Computer fan control

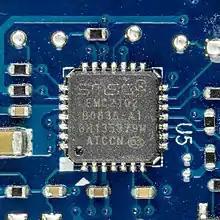
SMSC EMC2102 rotational-speed-based fan controller with hardware thermal shutdown

Common voltage regulator ICs like the popular LM78xx series are sometimes used to provide variable or constant voltage to fans. When thermally bonded to the computer's chassis, one of these ICs can provide up to 1 A of current at a voltage of 6, 8, 9 or 10 V for the LM7806, LM7808, LM7809 and LM7810, respectively. Adjustable versions like the popular LM317 also exist; when combined with a potentiometer, these adjustable regulators allow the user to vary the fan speed of several fans at currents far in excess of what a standard potentiometer could handle.